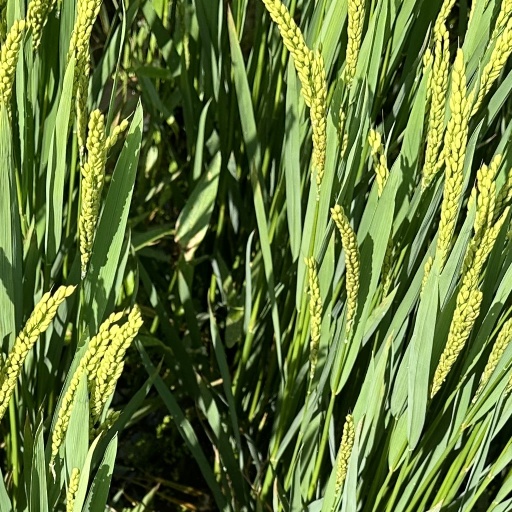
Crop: rice